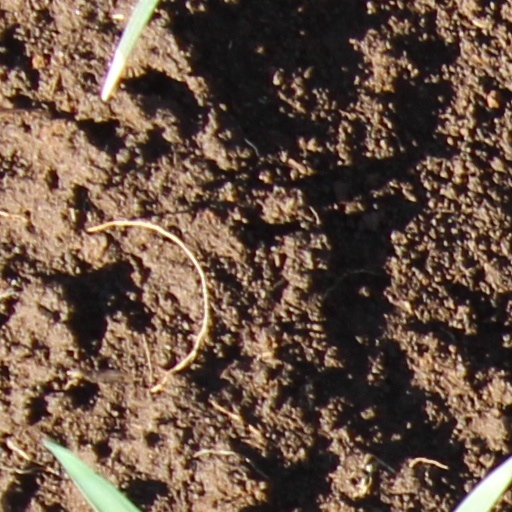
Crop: wheat